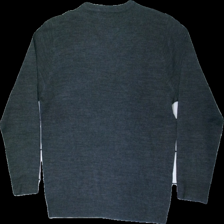
View: back
Type: Sweater
Category: Men
Brand: Not in the list
Brand text on label: Pierre Cardin
Colors: Grey
Material: 100% acry
Cut: Regular, V-collar
Size: L
Stains: Minor
Price range: 50-100
Recommended usage: Reuse
Description: Grey finely knitted sweater from Pierre Cardin, size L. Good condition.